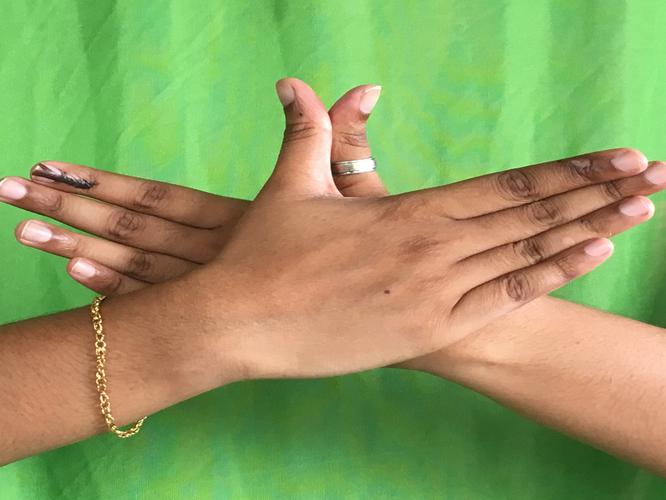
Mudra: Garuda
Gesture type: double_hand